Martin Hammerich

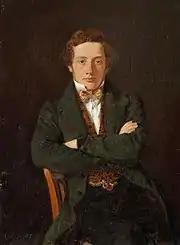
Martin Hammerich by Constantin Hansen in 1835

Hammerich's primary interests were philology and mythology, from Iceland to India. After his thesis, he went abroad to continue his studies. He initially traveled to the University of Bonn to study Sanskrit under professor August Wilhelm Schlegel (1767–1845) and later continued to Oxford University where he studied under English orientalist Horace Hayman Wilson (1786–1860). His next journey abroad, in 1838, took him to France, Italy, and Greece.